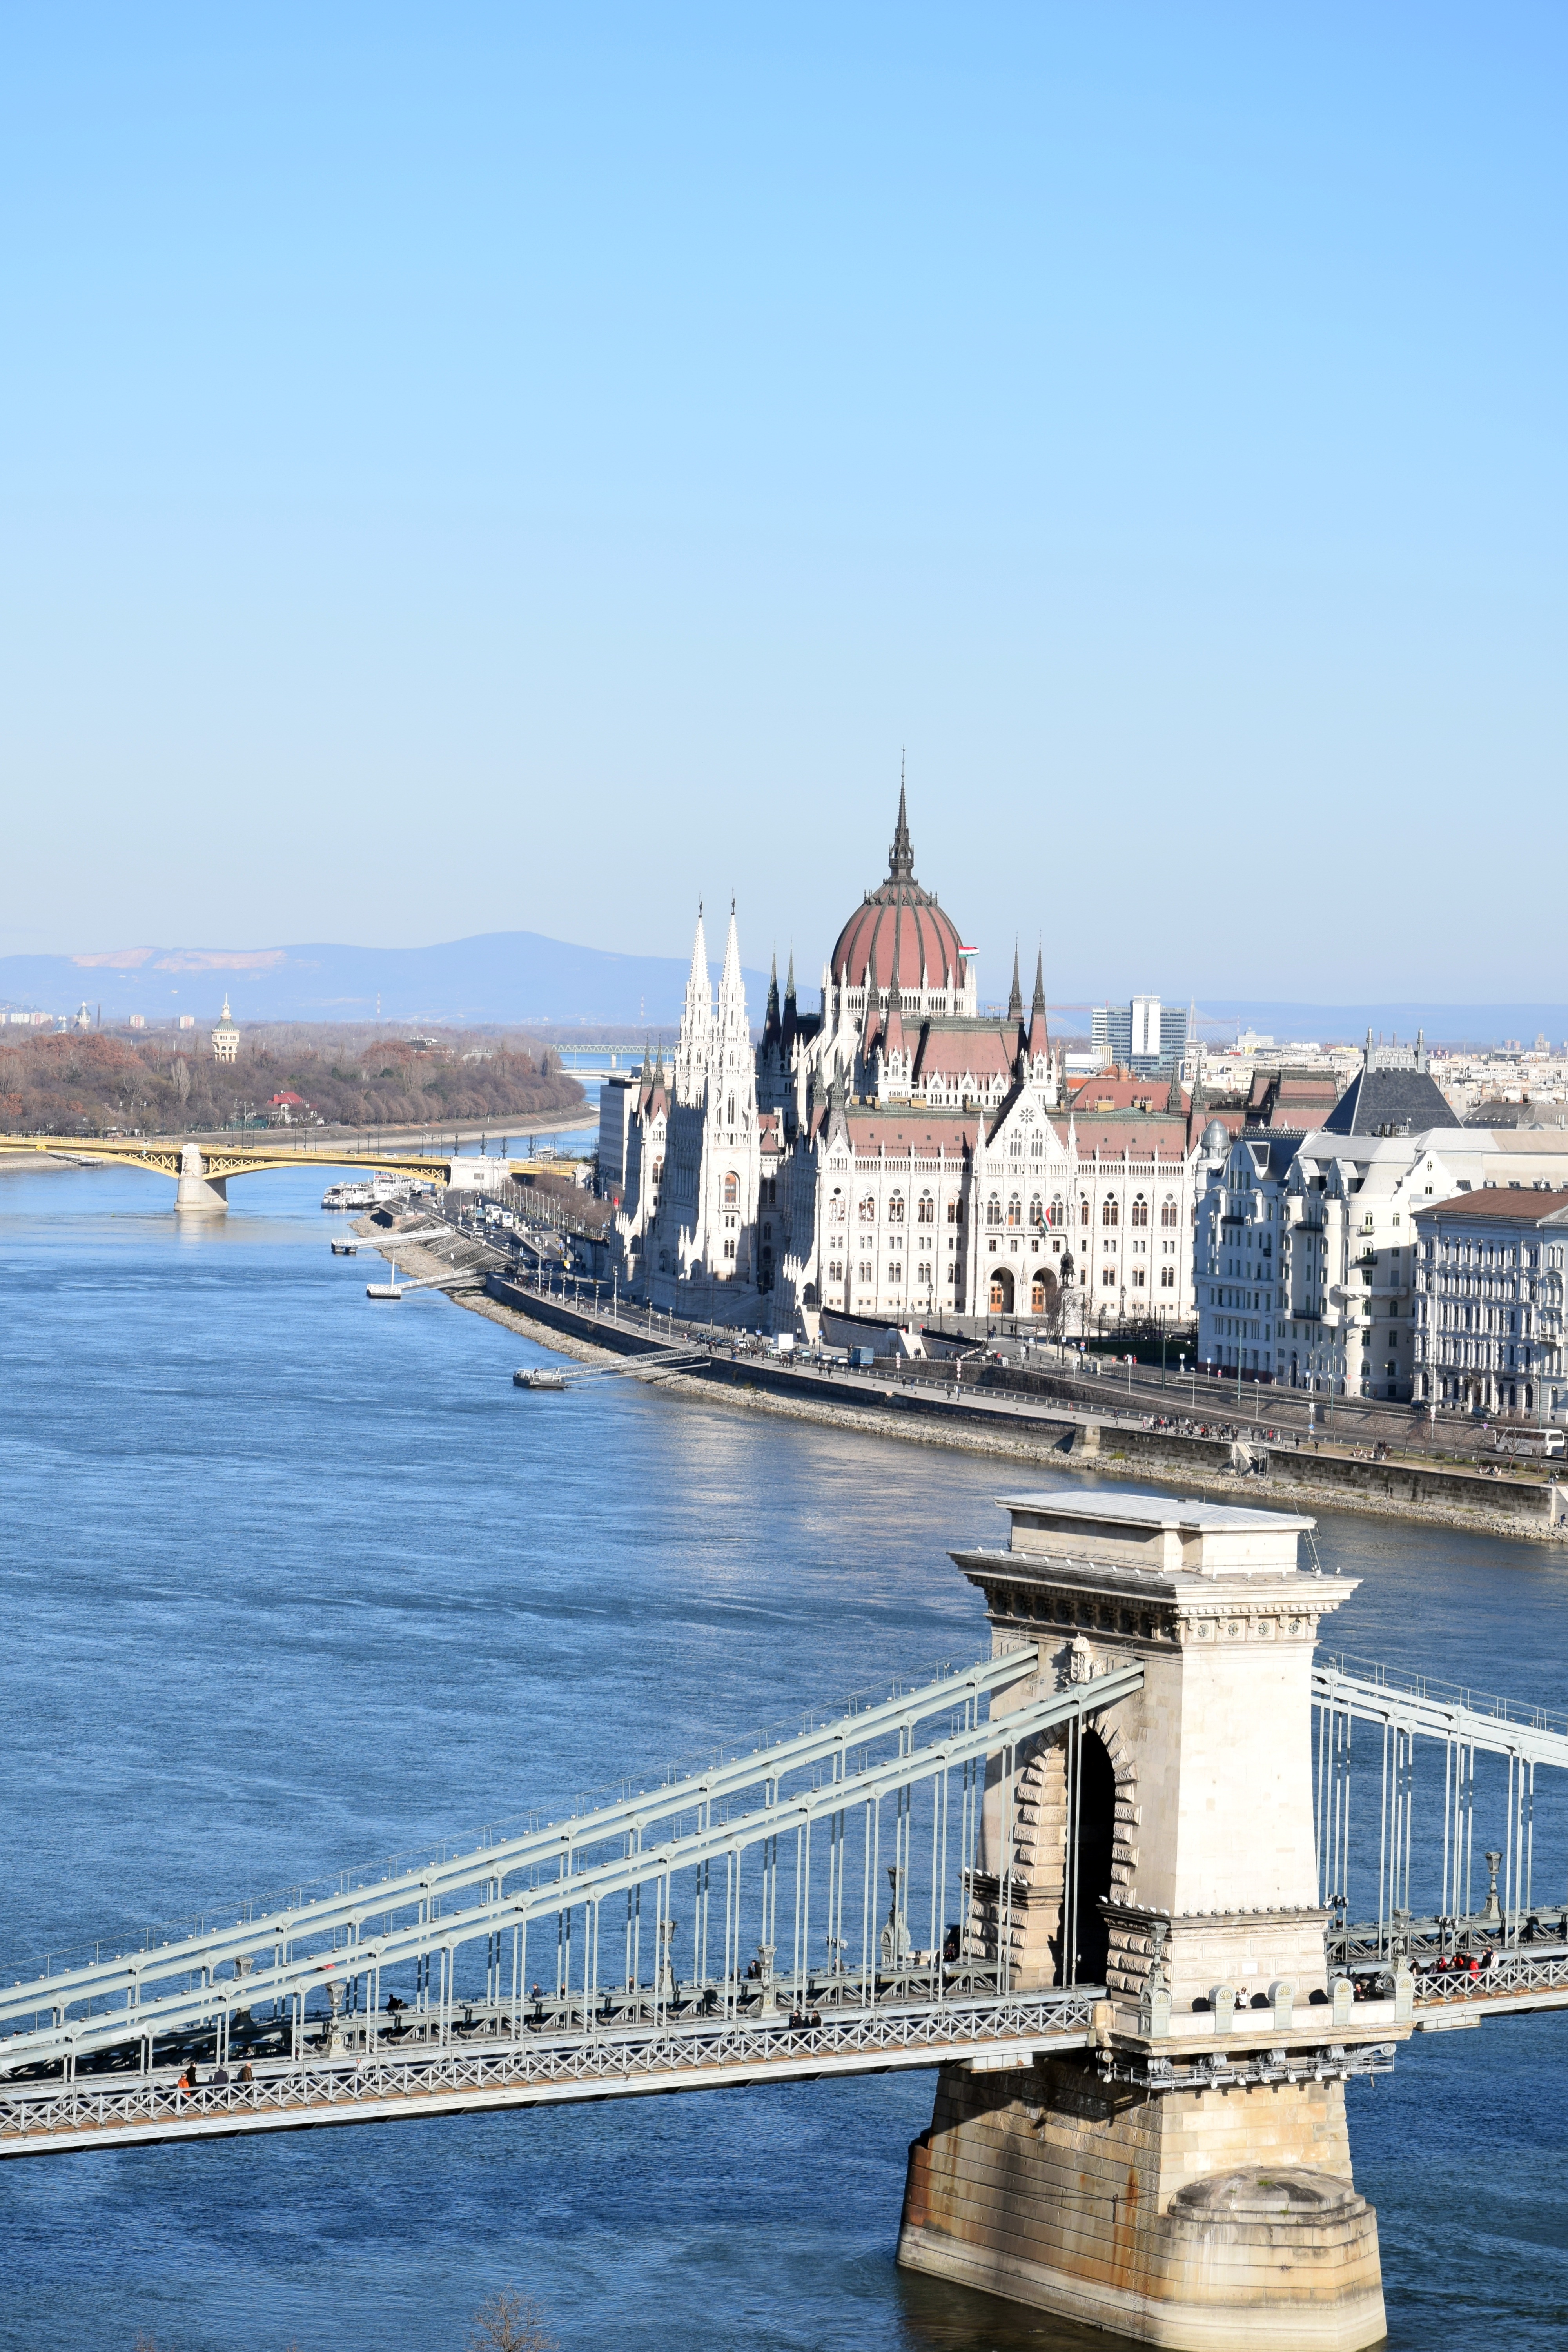
sea, coast, water, bridge, building, old, city, pier, river, cityscape, vacation, travel, europe, vehicle, tower, bay, landmark, harbor, historic, tourism, waterway, ferry, capital, danube, budapest, hungary, famous